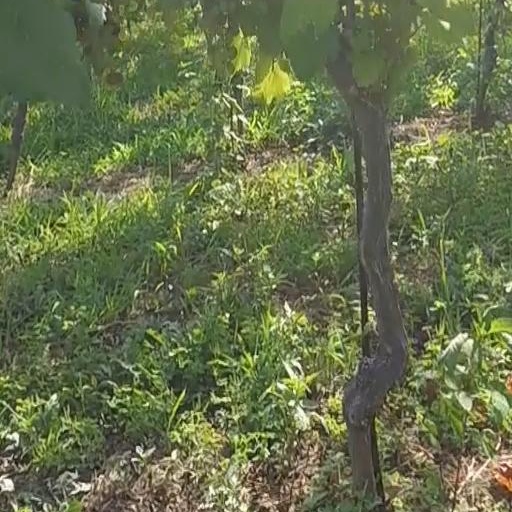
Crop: grape